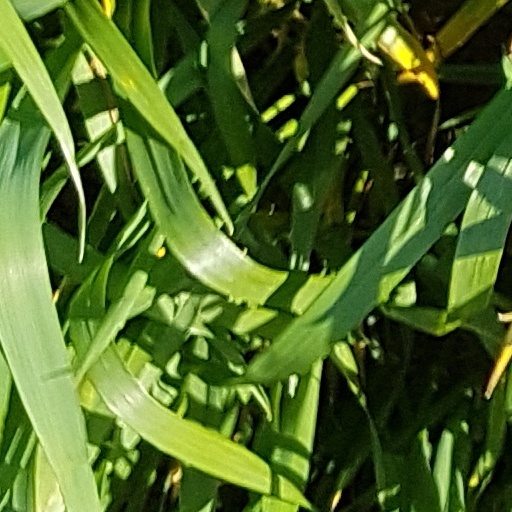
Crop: wheat